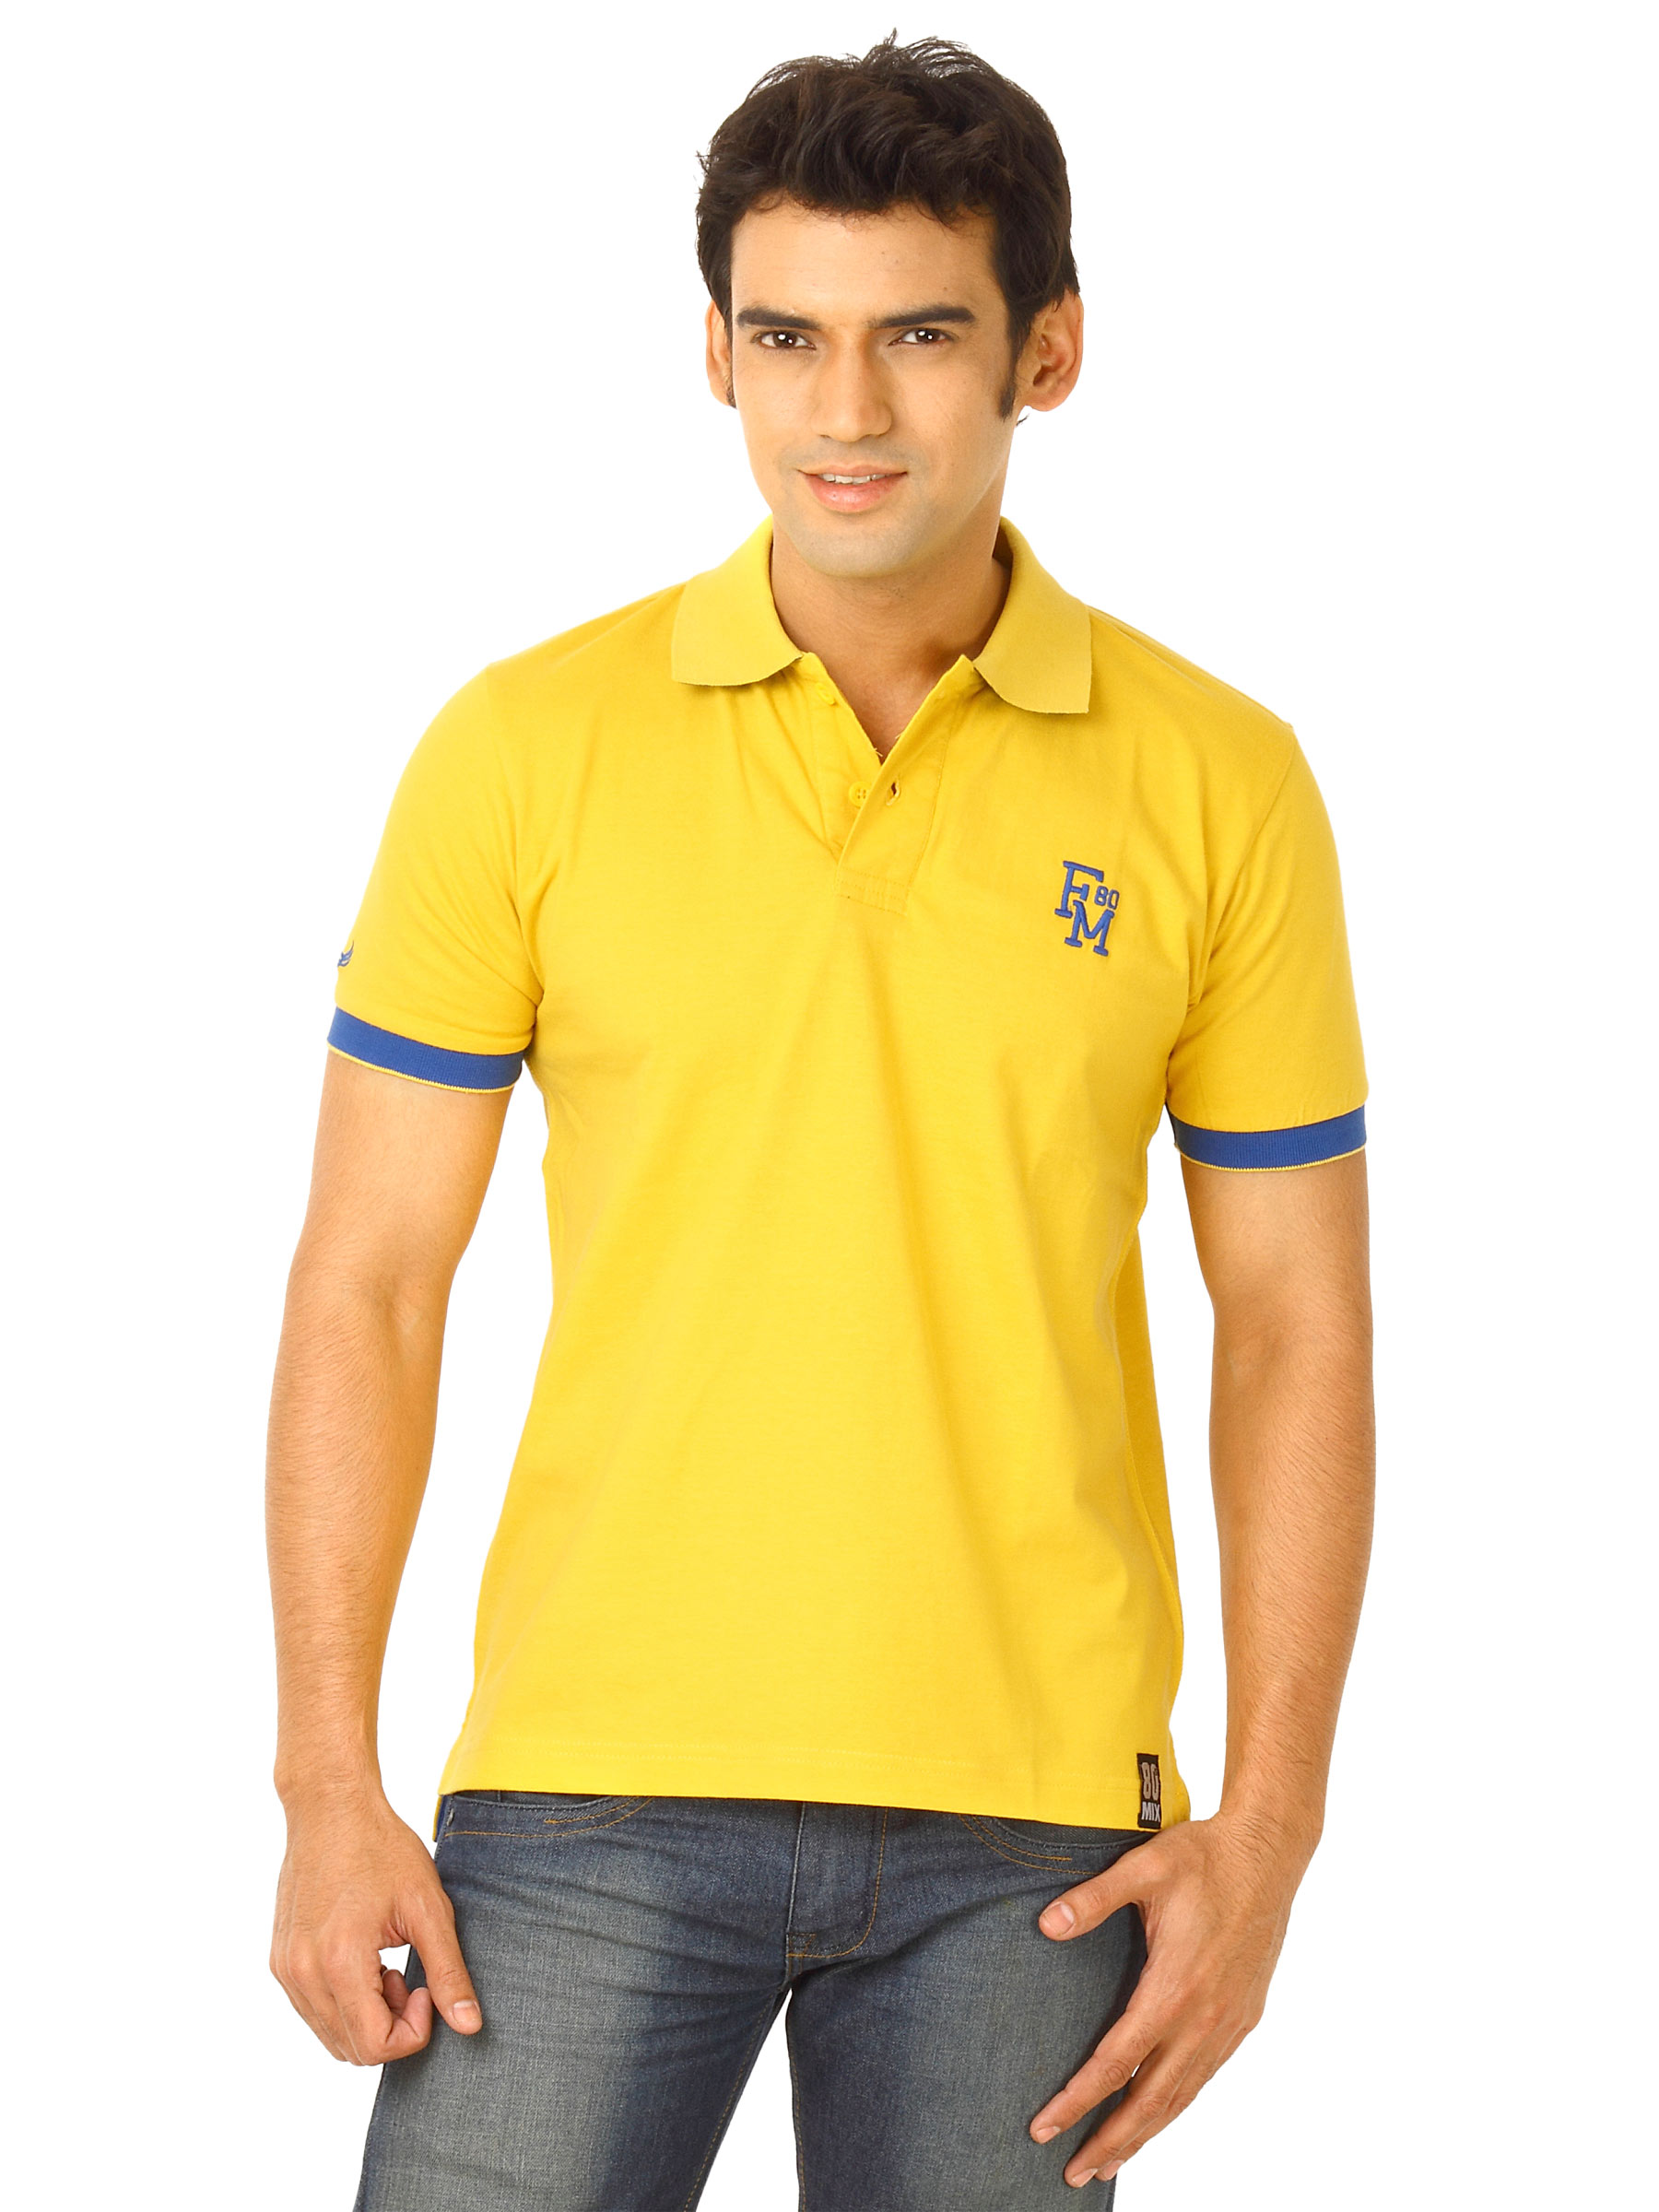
Flying Machine Men Yellow Polo Tshirts
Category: Apparel / Topwear / Tshirts
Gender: Men
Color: Yellow
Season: Fall 2011
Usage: Casual